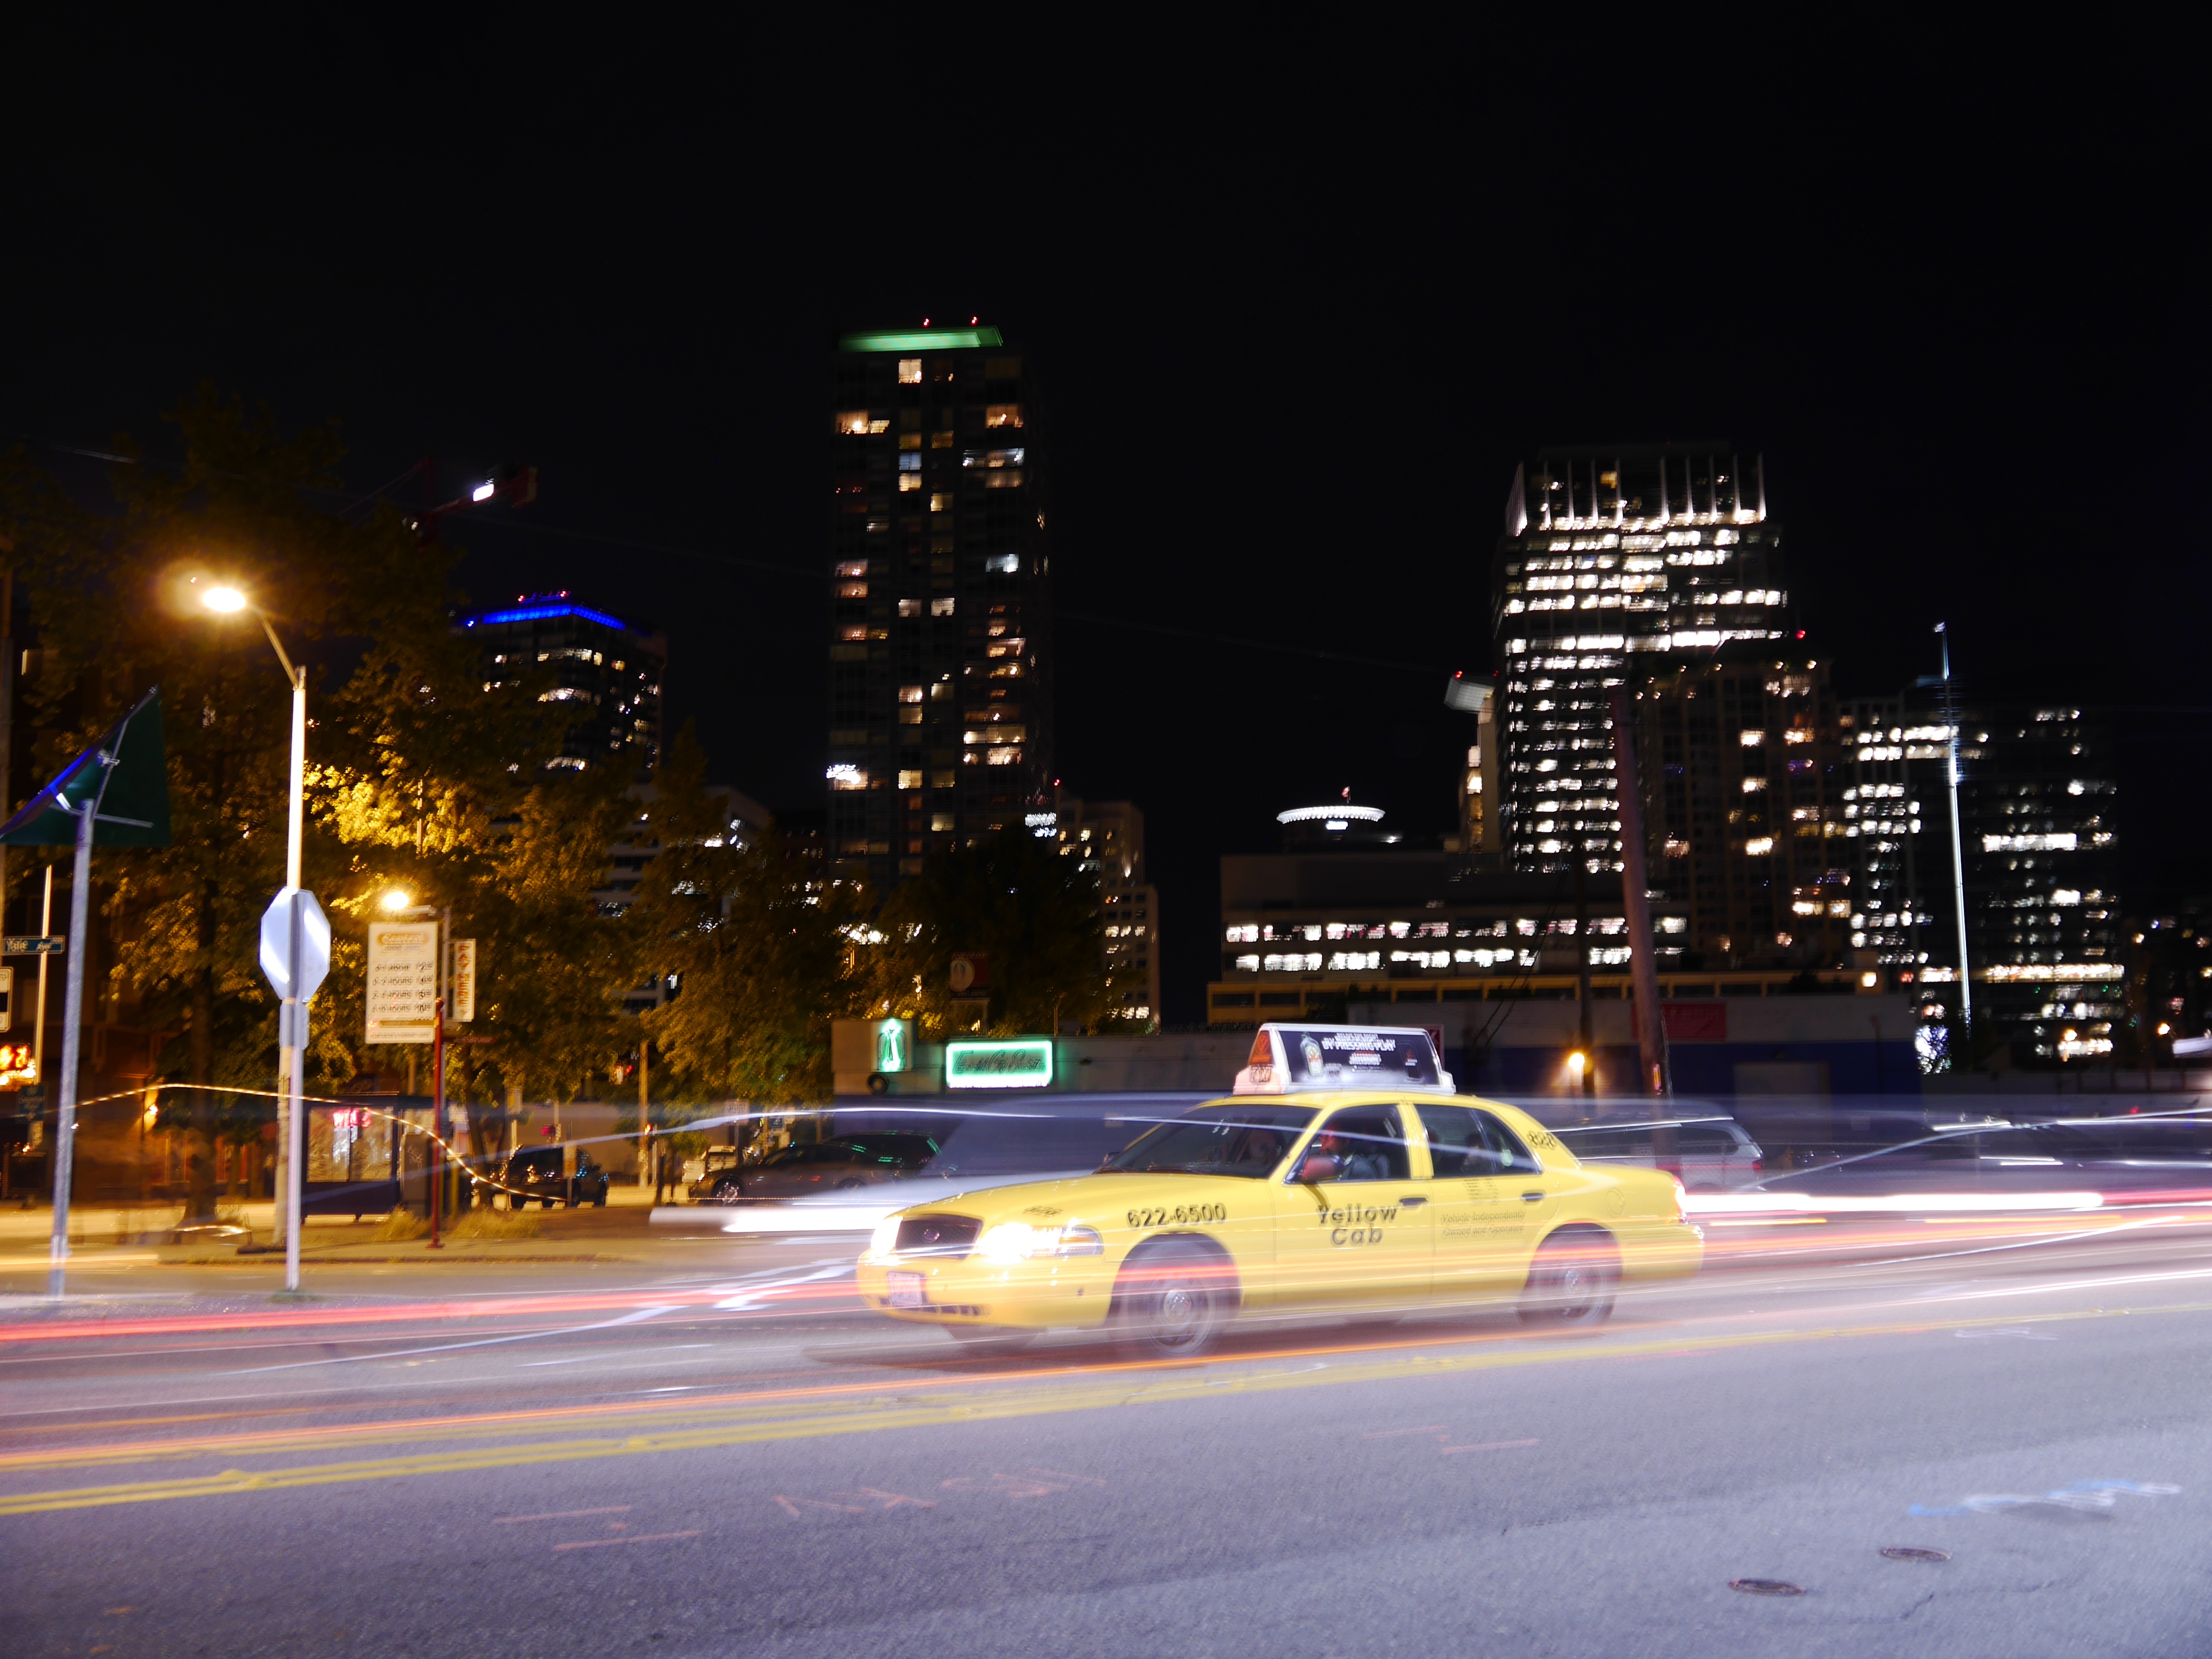
light, road, skyline, traffic, night, city, cityscape, downtown, dusk, evening, street light, lighting, light fixture, metropolis, urban area, human settlement, metropolitan area